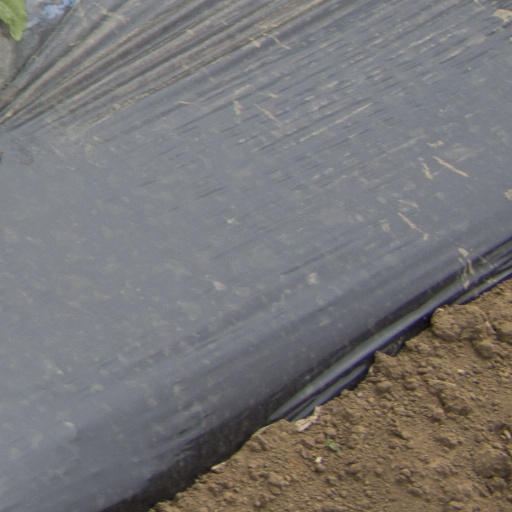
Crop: Jerusalem artichoke